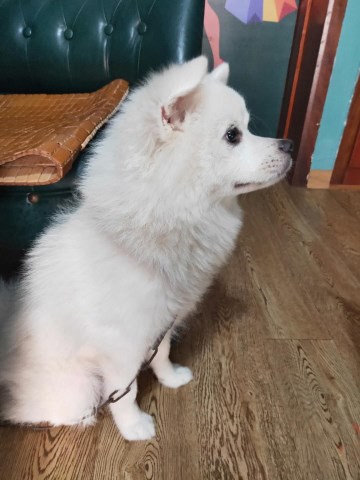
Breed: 1936-n000005-Pomeranian